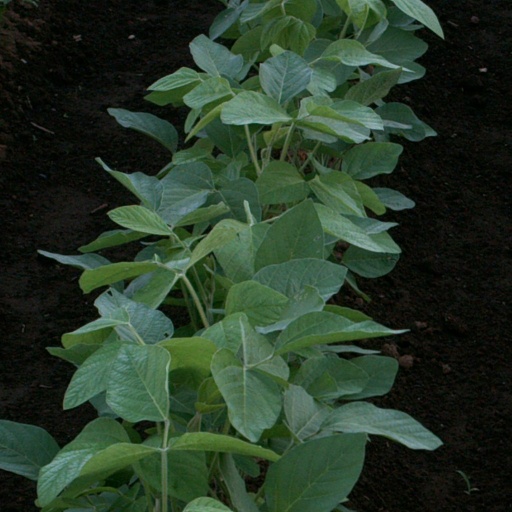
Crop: soybean